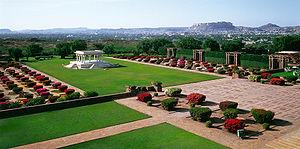
The Fall est un film américano-britannico-indien réalisé par Tarsem Singh, sorti en 2006,